Bad Arolsen

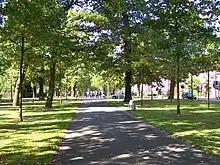
The "Grosse Allee" or "Grand Avenue"

The Grosse Allee ("Grand Avenue") is a remarkable piece of city landscaping. It is a broad avenue running one mile from east to west lined by some 880 German oak trees in a six-line arrangement. Particularly during the warm months of spring, summer and fall it attracts scores of people strolling and enjoying the shady park-like atmosphere. The avenue was built in 1676 as a prestigious connecting way for the carriages between the "Residenzschloss" and the princely "Lustschloss", the latter having been torn down in the year 1725.